Riehen Niederholz railway station

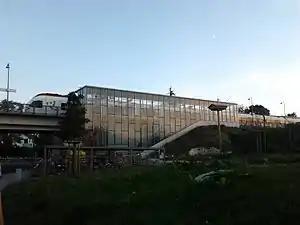
The station in 2012

Riehen Niederholz railway station is a railway station in the municipality of Riehen, in the Swiss canton of Basel-Stadt. It is located on the standard gauge Wiese Valley Railway of Deutsche Bahn.